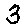
Label: 3